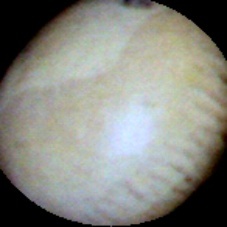
Label: Intact